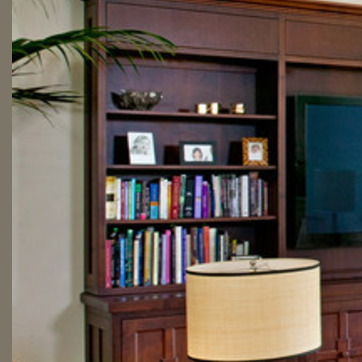
Material: paper